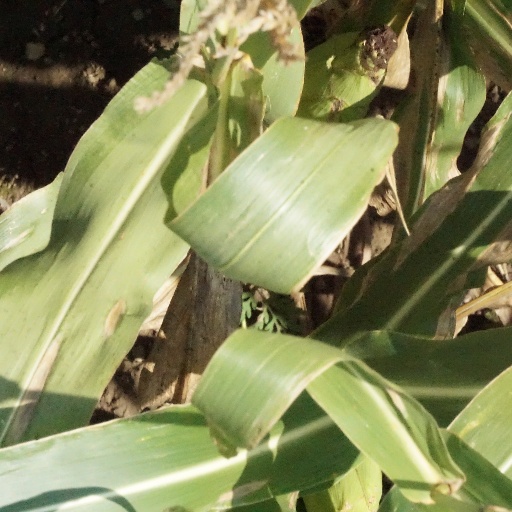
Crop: maize; corn